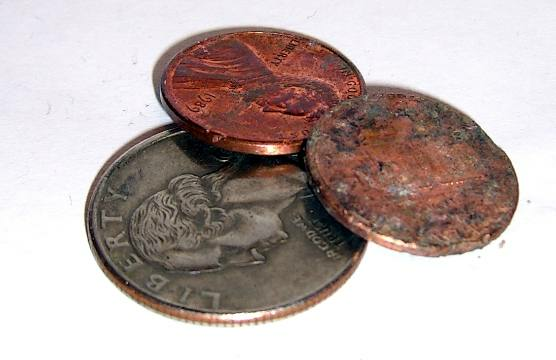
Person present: No